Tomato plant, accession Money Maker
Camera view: vertical (180 deg); turntable rotation: 270 degrees
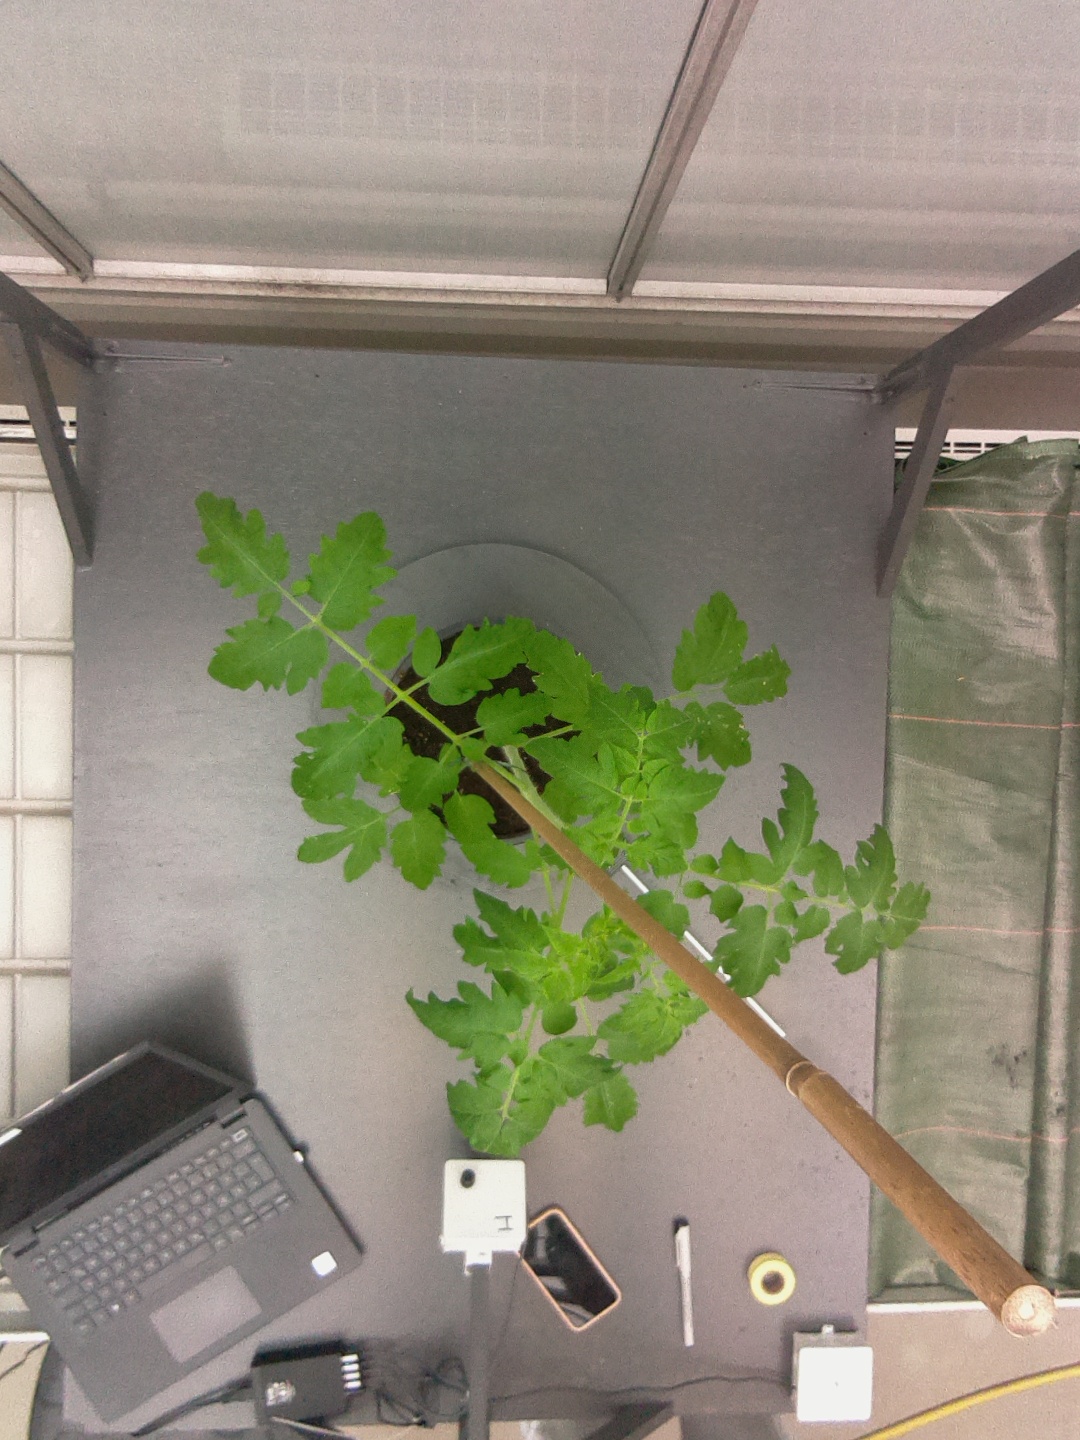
BBCH growth stage 14: 8 of true leaves visible